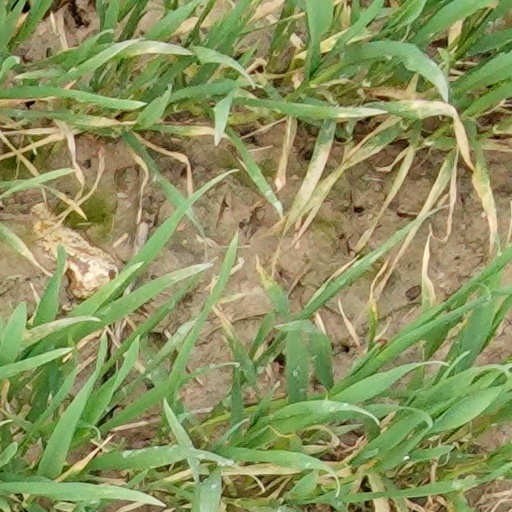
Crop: wheat